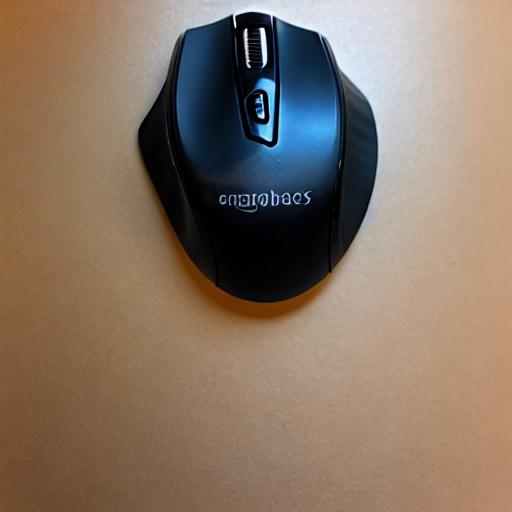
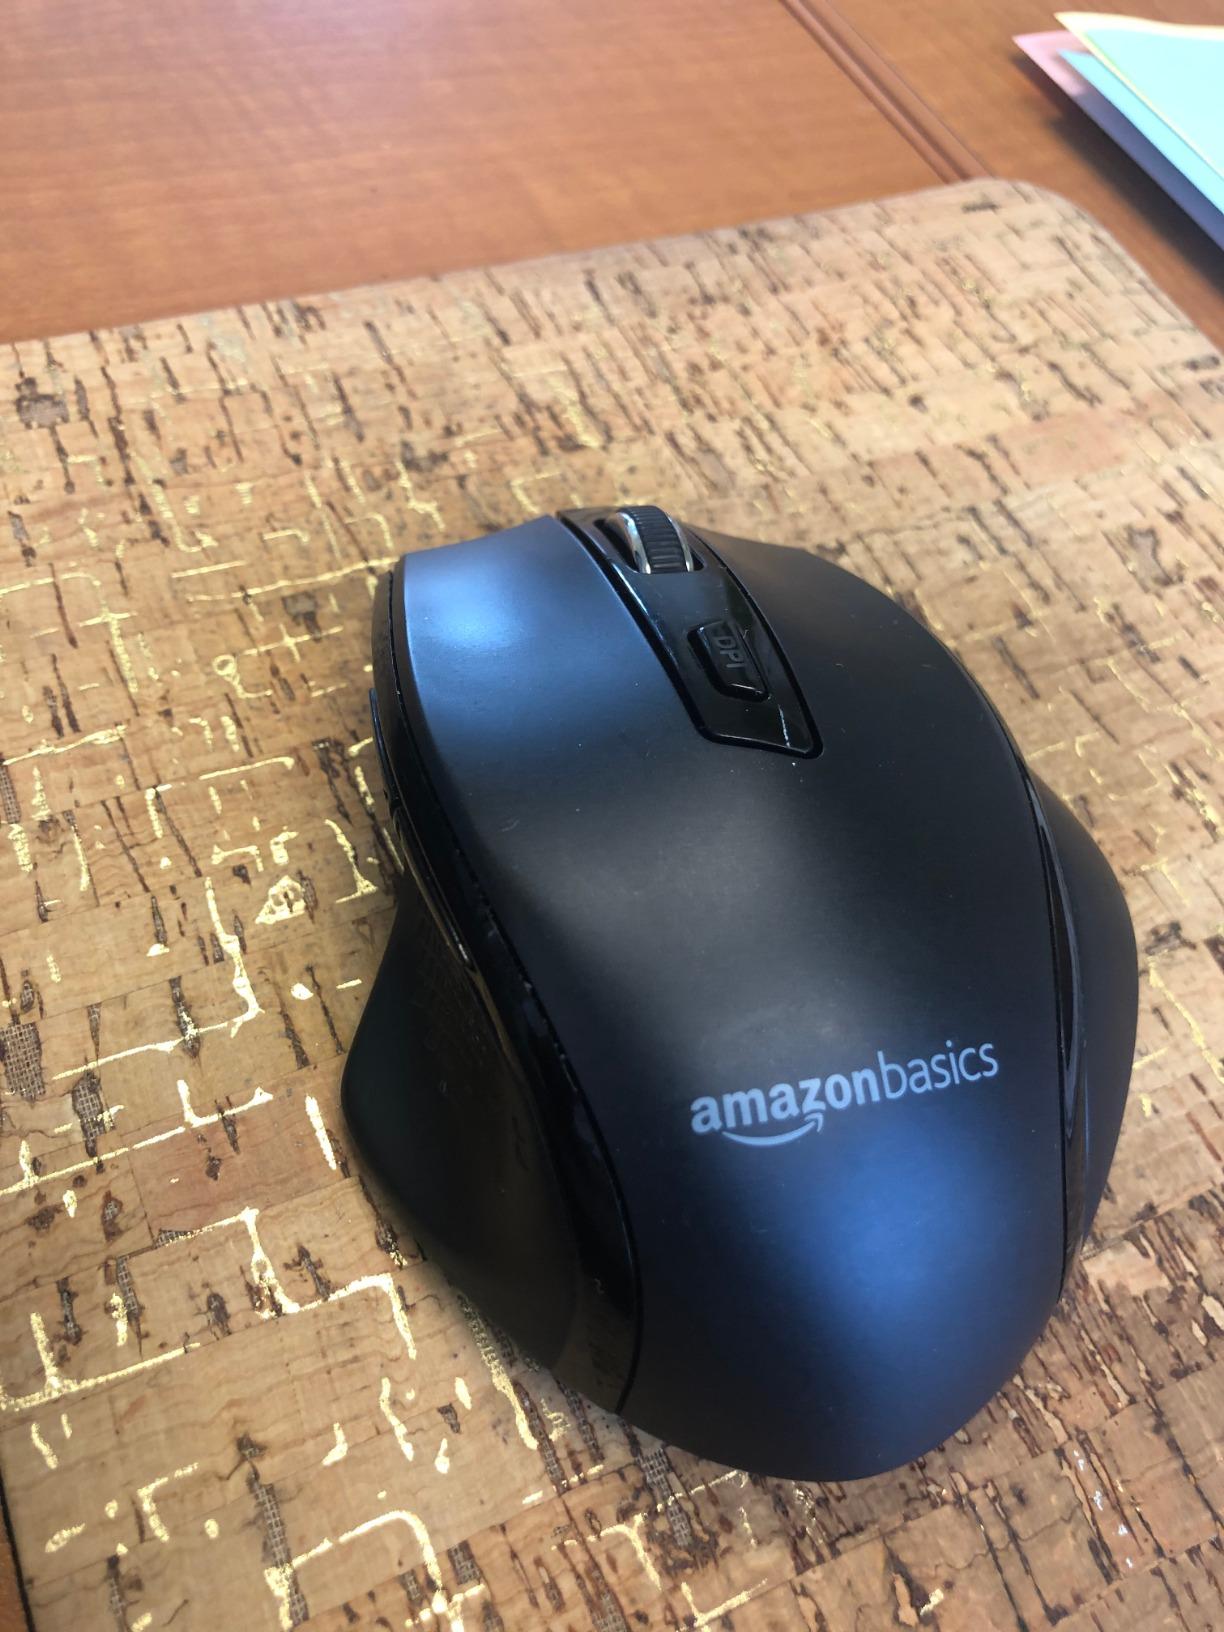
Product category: mouse
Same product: no